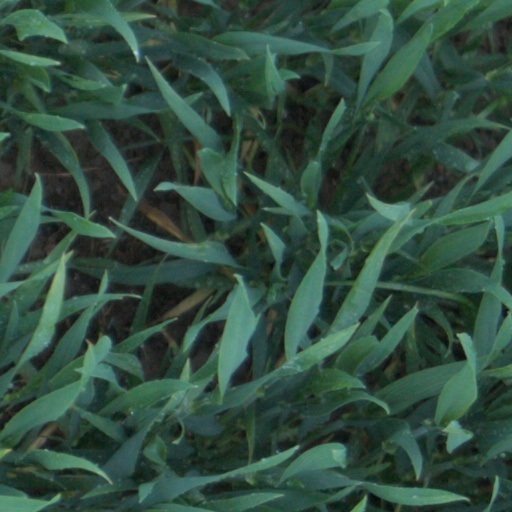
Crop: wheat